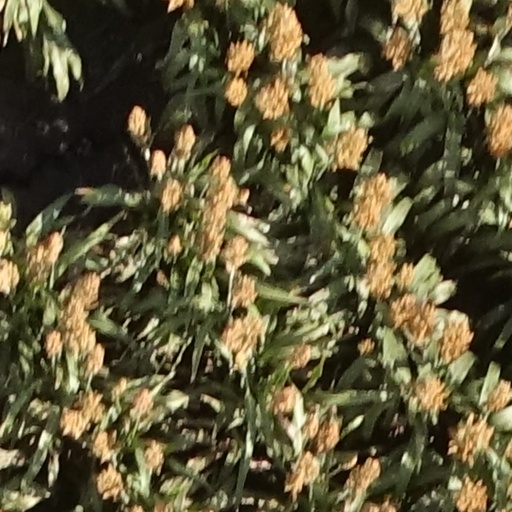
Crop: sorghum